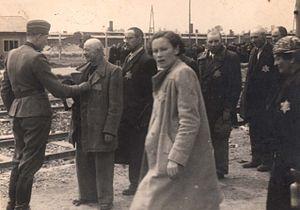
La Shoah est l’extermination systématique par l'Allemagne nazie d'entre cinq et six millions de Juifs, soit les deux tiers des Juifs d'Europe et environ 40 % des Juifs du monde, pendant la Seconde Guerre mondiale. On utilise aussi les termes d'« Holocauste », de « génocide juif » ou « génocide nazi », voire « Génocide » tout court, de « judéocide » ou encore de « destruction des Juifs d'Europe », des débats opposant historiens et linguistes sur le terme adéquat.